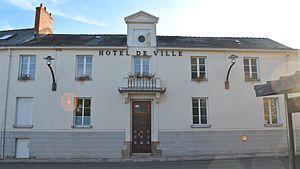
Mairie - Saint-Jean-de-Boiseau (Loire-Atlantique)
Saint-Jean-de-Boiseau est une commune de l'Ouest de la France, située dans le département de la Loire-Atlantique, en région Pays de la Loire.